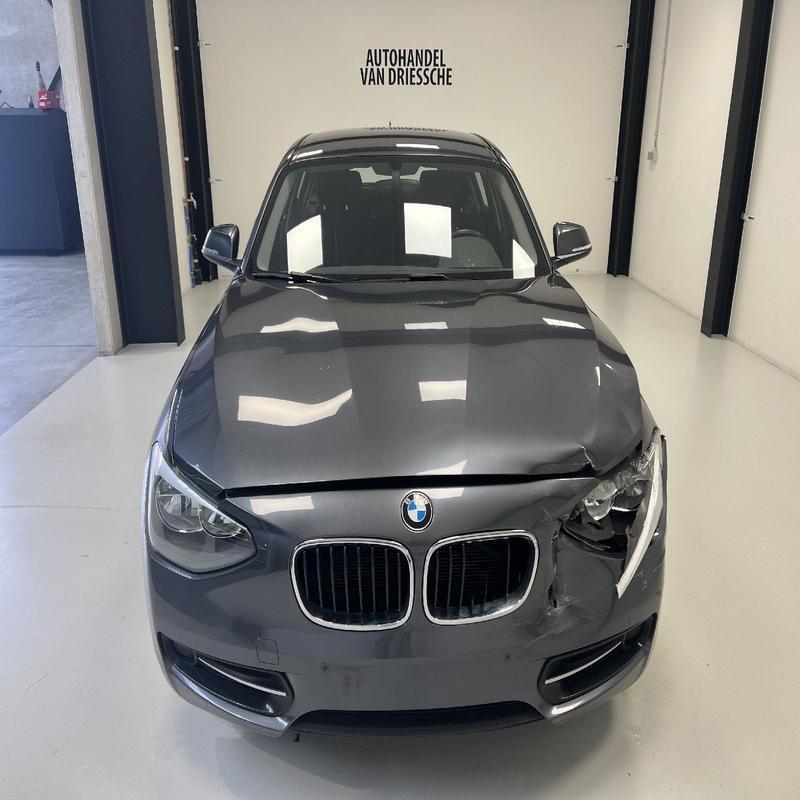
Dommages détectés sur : pare-choc avant, feu avant gauche, capot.
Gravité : majeur